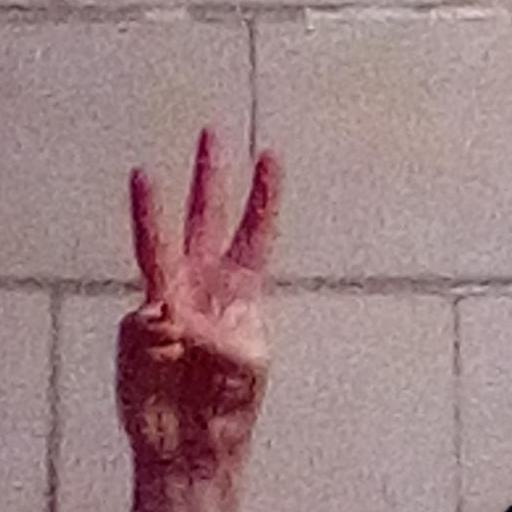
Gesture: three